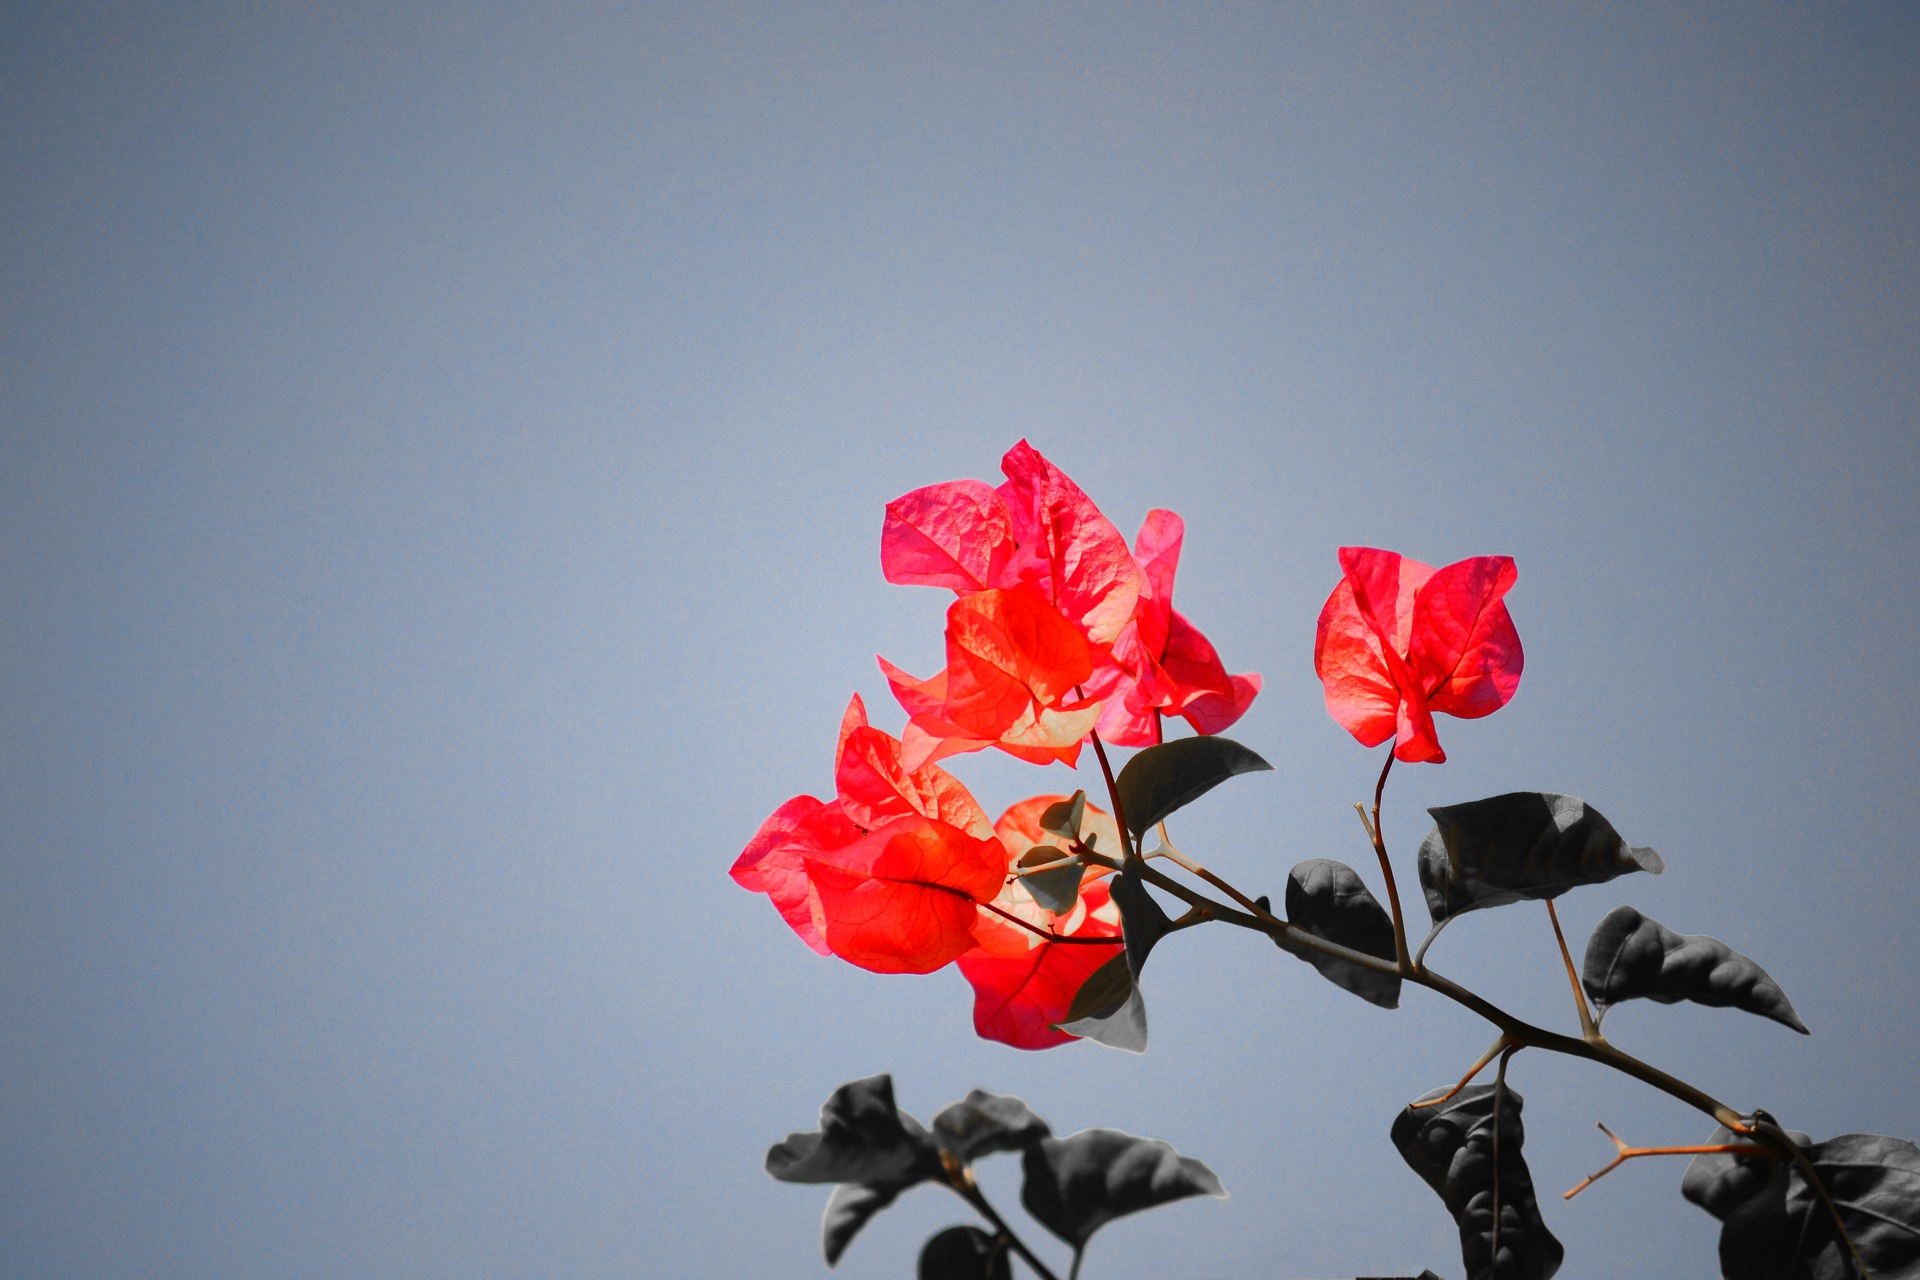
nature, blossom, plant, leaf, flower, petal, rose, red, flora, bougainvillea, sri lanka, ceylon, macro photography, flowering plant, garden roses, land plant, mawanella